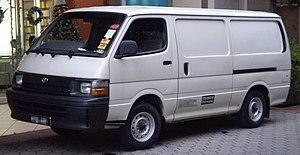
Le Toyota HiAce est un fourgon produit par Toyota sous six générations, depuis 1967. Il est remplacé en Europe par la Toyota ProAce depuis 2013.